Animal coloration

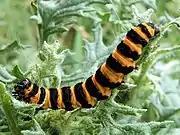
The black and yellow warning colours of the cinnabar moth caterpillar, "Tyria jacobaeae", are avoided by some birds.

Warning coloration can succeed either through inborn behaviour (instinct) on the part of potential predators, or through a learned avoidance. Either can lead to various forms of mimicry. Experiments show that avoidance is learned in birds, mammals, lizards, and amphibians, but that some birds such as great tits have inborn avoidance of certain colours and patterns such as black and yellow stripes.